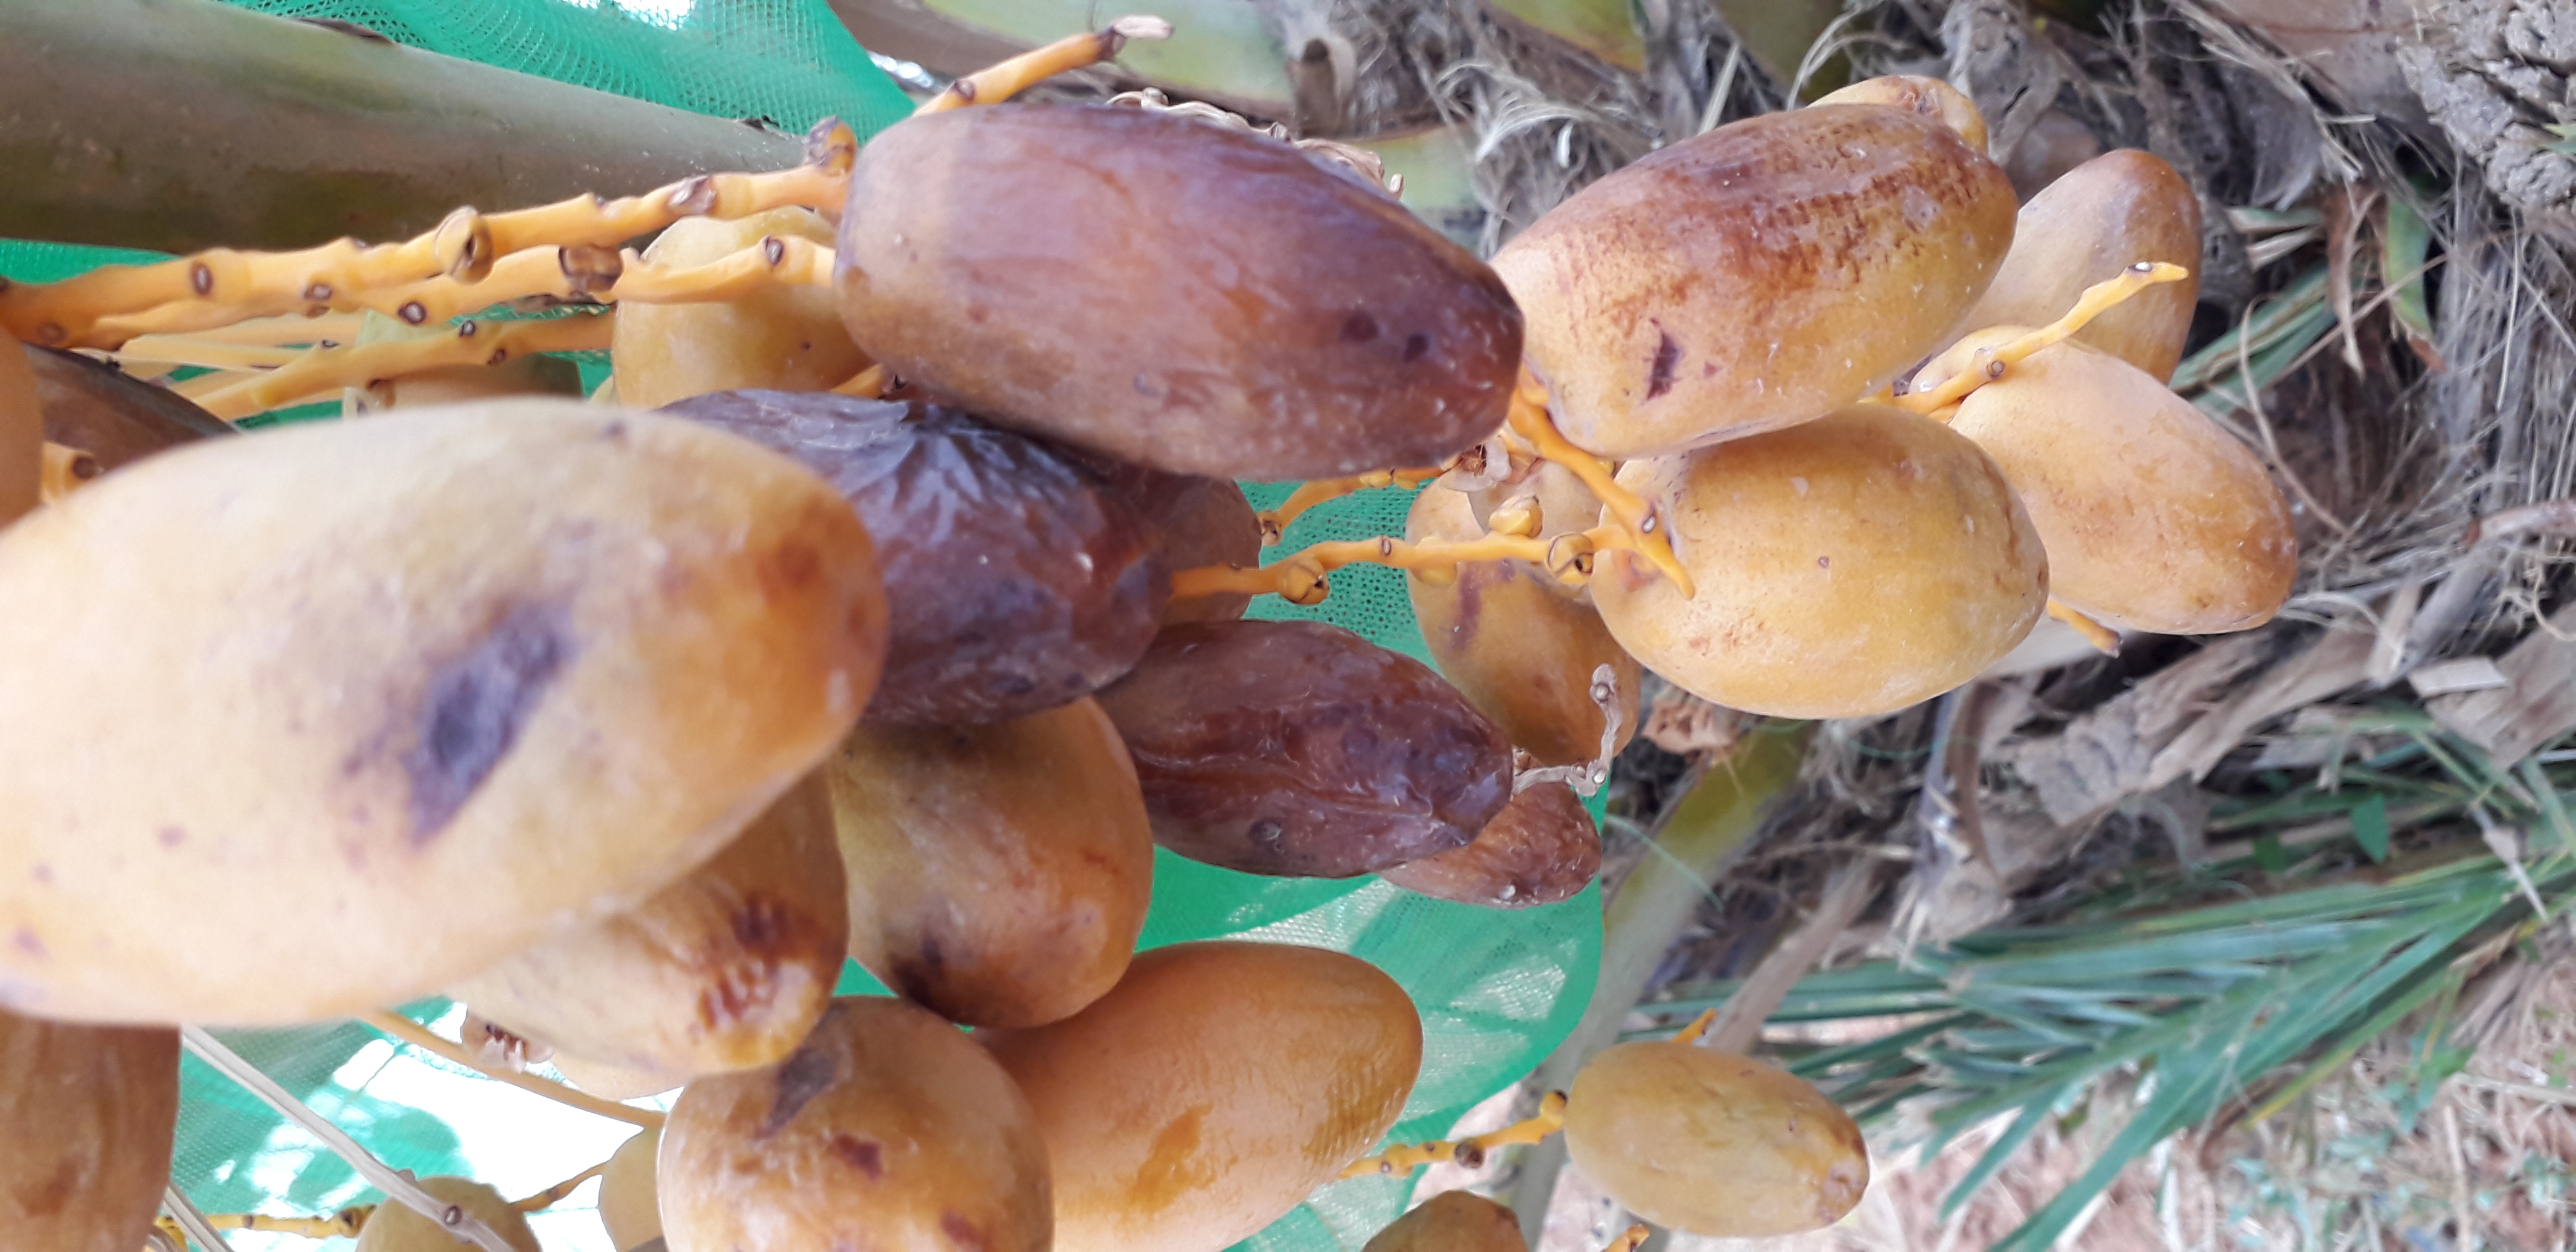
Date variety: Boumajhoul